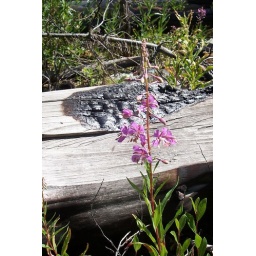
This flower called FireWeed grows prominently in areas where forest fires have spread.